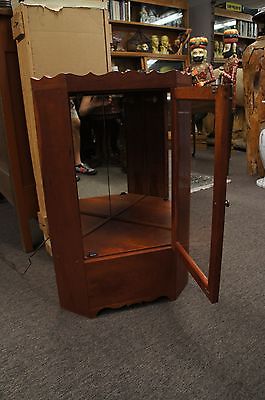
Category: cabinet